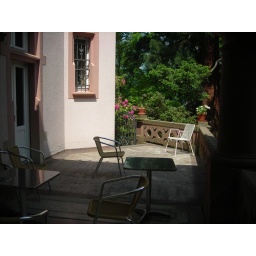
balcony around back of main house